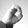
ASL letter: O